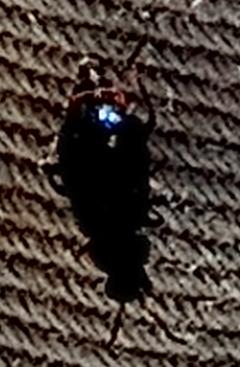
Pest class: predators